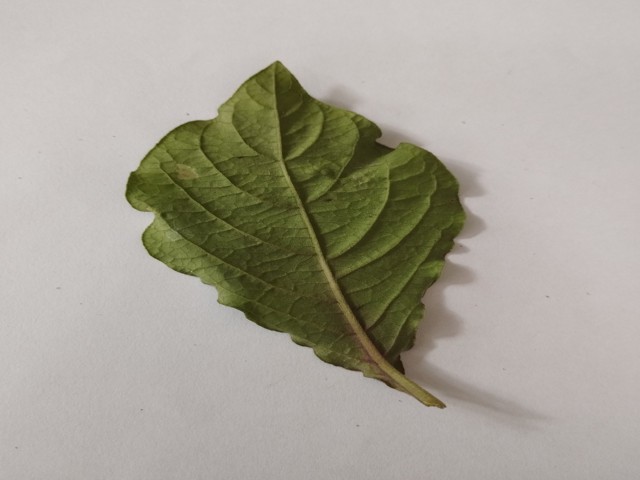
Plant: apang